Elmwood Cemetery (Memphis, Tennessee)

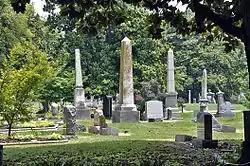
Elmwood Cemetery

There were several outbreaks of yellow fever in Memphis during the 1870s, the worst outbreak occurring in 1878, with over 5,000 fatalities in the city itself and 20,000 along the whole of the Mississippi River Valley. Some 2,500 of the Memphis victims are buried in four public lots at Elmwood; among them are doctors, ministers, nuns, travelers, and even sex workers who died while tending to the sick.